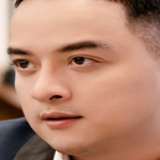
ca sĩ Cao Thái Sơn